Hadal zone microbial communities

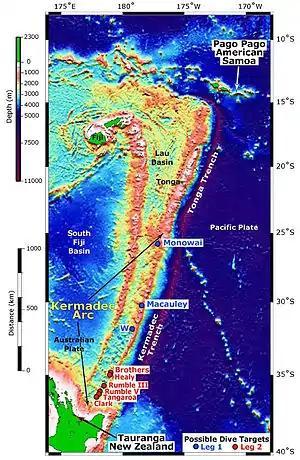
A map depicting the location of Tonga Trench.

Microbial metabolism is the means through which microbes in any given environment obtain energy and nutrients. This encompasses an understanding of substrate oxidation and dissimilation reactions through which bacteria can generate energy as well as facilitate the uptake and release of inorganic or organic compounds. As hadal microbes themselves are incredibly diverse, so are their metabolic potentials. This is also an incredibly metabolically active and even enhanced environment due to the typical V-shape of trenches which are hypothesized to result in Particulate Organic Matter (POM) accumulation. Researchers have even found that oxygen consumption in Mariana Trench and Tonga Trench was one-fold higher than in their respective abyssal plains. This indicates a drastic increase in respiration and therefore metabolic activity.